Jeffrey Epstein

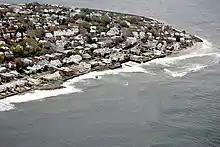
Epstein's childhood neighborhood of Sea Gate, Brooklyn

Jeffrey Edward Epstein was born on January 20, 1953, in the Brooklyn borough of New York City. His parents, Pauline "Paula" Stolofsky (1918–2004) and Seymour George Epstein (1916–1991), were Jewish and had married in 1952 shortly before his birth. Pauline worked as a school aide and was a homemaker. "Paula was a wonderful mother and homemaker, despite the fact that she had a full-time job", according to a former childhood friend of Epstein's. Seymour worked for the New York City Department of Parks and Recreation as a groundskeeper and gardener. Jeffrey was the older of two siblings; he and his brother Mark grew up in the working-class neighborhood of Sea Gate, a private gated community in Coney Island, Brooklyn. Epstein was referred to as "Bear" by his parents while Mark was known as "Puggie". Neighbors described the Epstein family as being, "so gentle, the most gentle people".